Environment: real
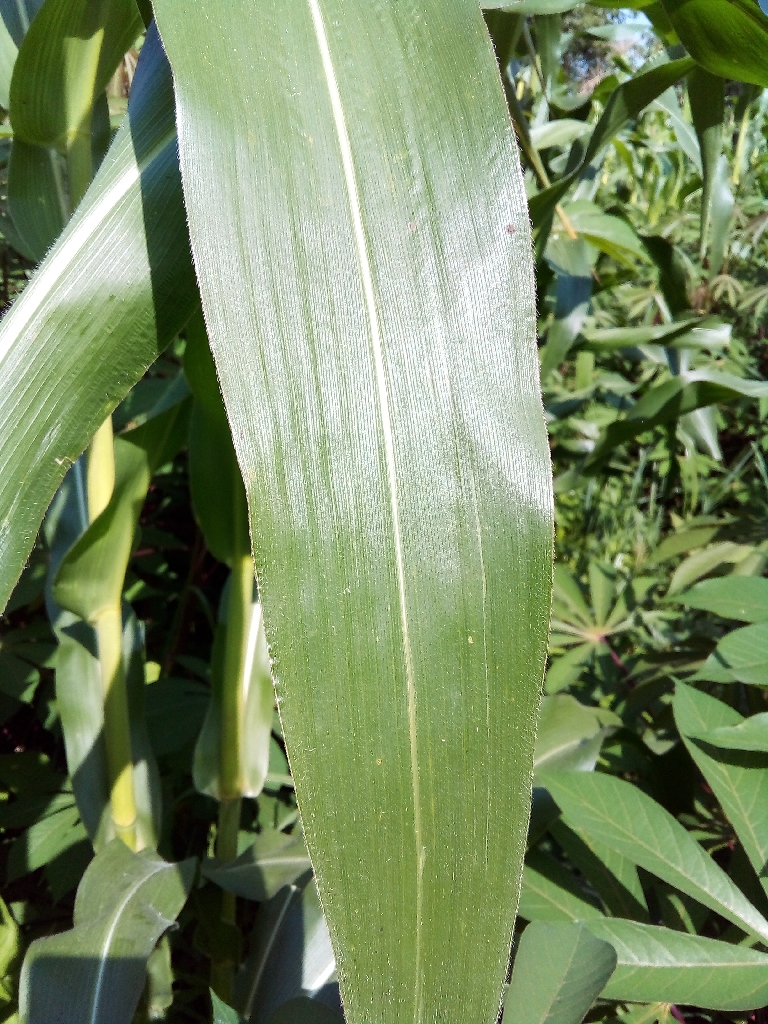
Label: healthy